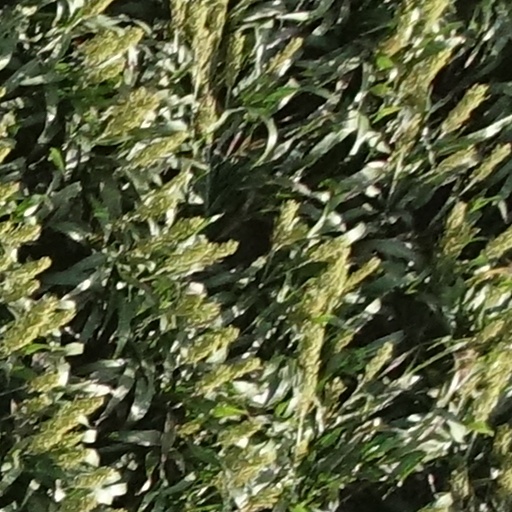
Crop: sorghum